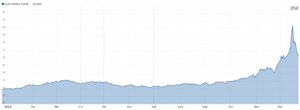
La crise du rouble russe commence vers le mois de juillet 2014 et s'accentue très fortement vers le début du mois de décembre de la même année. Cette crise financière a pour principales causes la baisse du prix du pétrole, la spéculation contre le rouble russe et les sanctions économiques infligées par l'Union européenne à la Russie dans le cadre de la guerre en Ukraine. En effet, le pétrole représente 50 % des recettes de la Russie et les deux tiers des exportations du pays. Un rapport de la Banque centrale de Russie publié le 15 décembre a montré que si le baril de pétrole se maintenait à 60 dollars américains, prix atteint après six mois de baisse, divisant presque par deux son cours en 2014, l'économie russe se contracterait de 4,5 à 4,8 %.